The Grahams

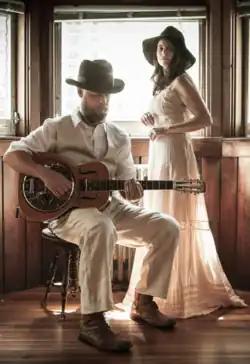
The Grahams

The Grahams are an alternative pop group made up of lifelong musical and romantic partners, Alyssa and Doug Graham. Playing together on a variety of stages, the duo joined together to release their debut album, Riverman's Daughter, in the fall of 2013. They traveled The Great River Road, writing new songs for the album, which was later produced by Grammy-winner Malcolm Burn. The Grahams announced their third studio album 'Kids Like Us', which was the final album to be produced with Richard Swift, and it was released 27 March 2020. The duo returned in 2021 with a 3-track EP 'Sha La La', produced by Dan Molad at their 3Sirens studio in East Nashville. They released 'The Grahams', a 10-track 'reimagining' of their 10 favorite songs in 2023, also recorded at 3Sirens in East Nashville and produced by Dan Molad.